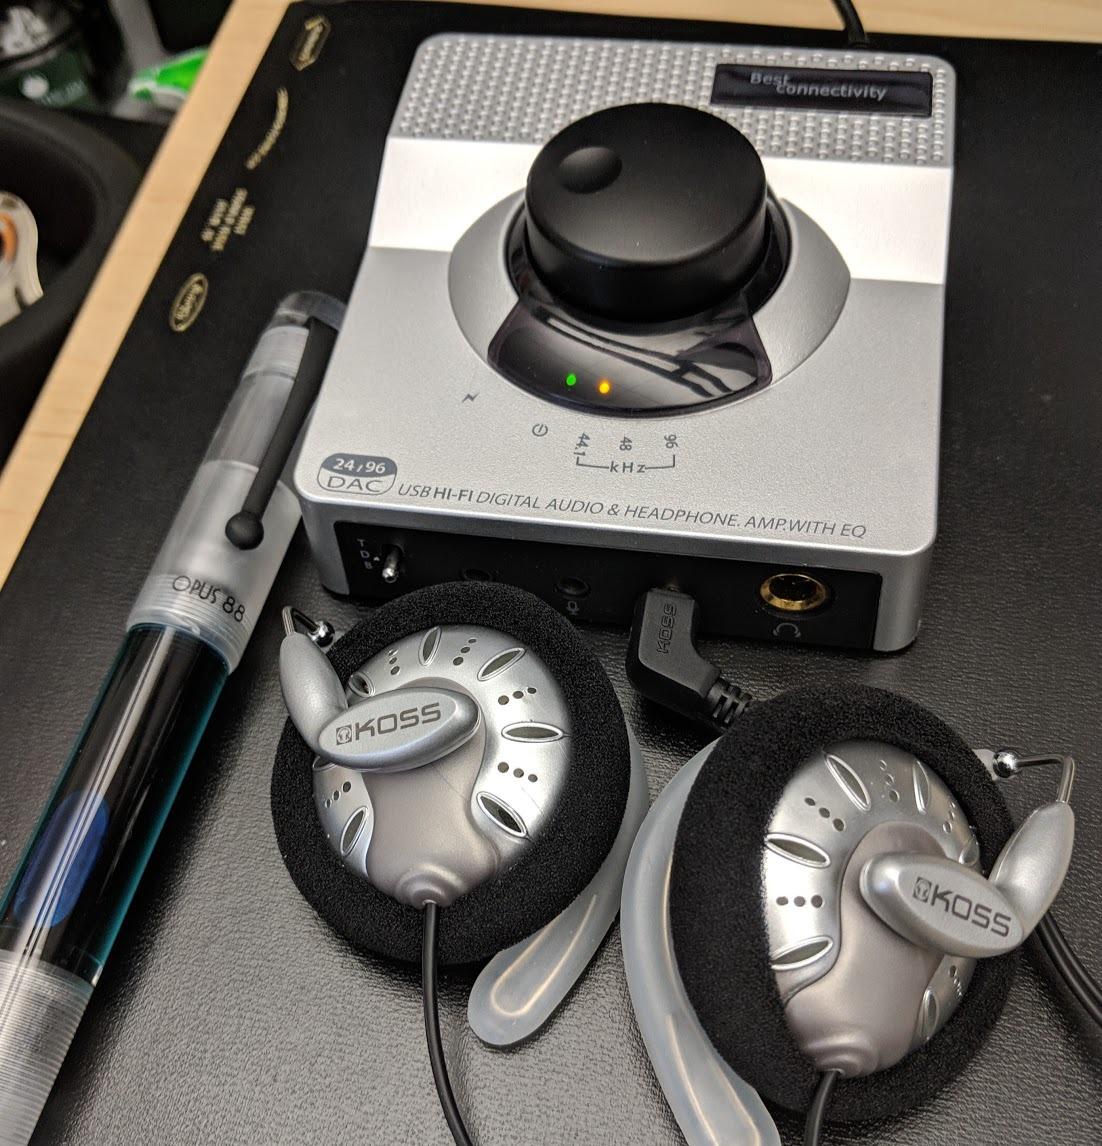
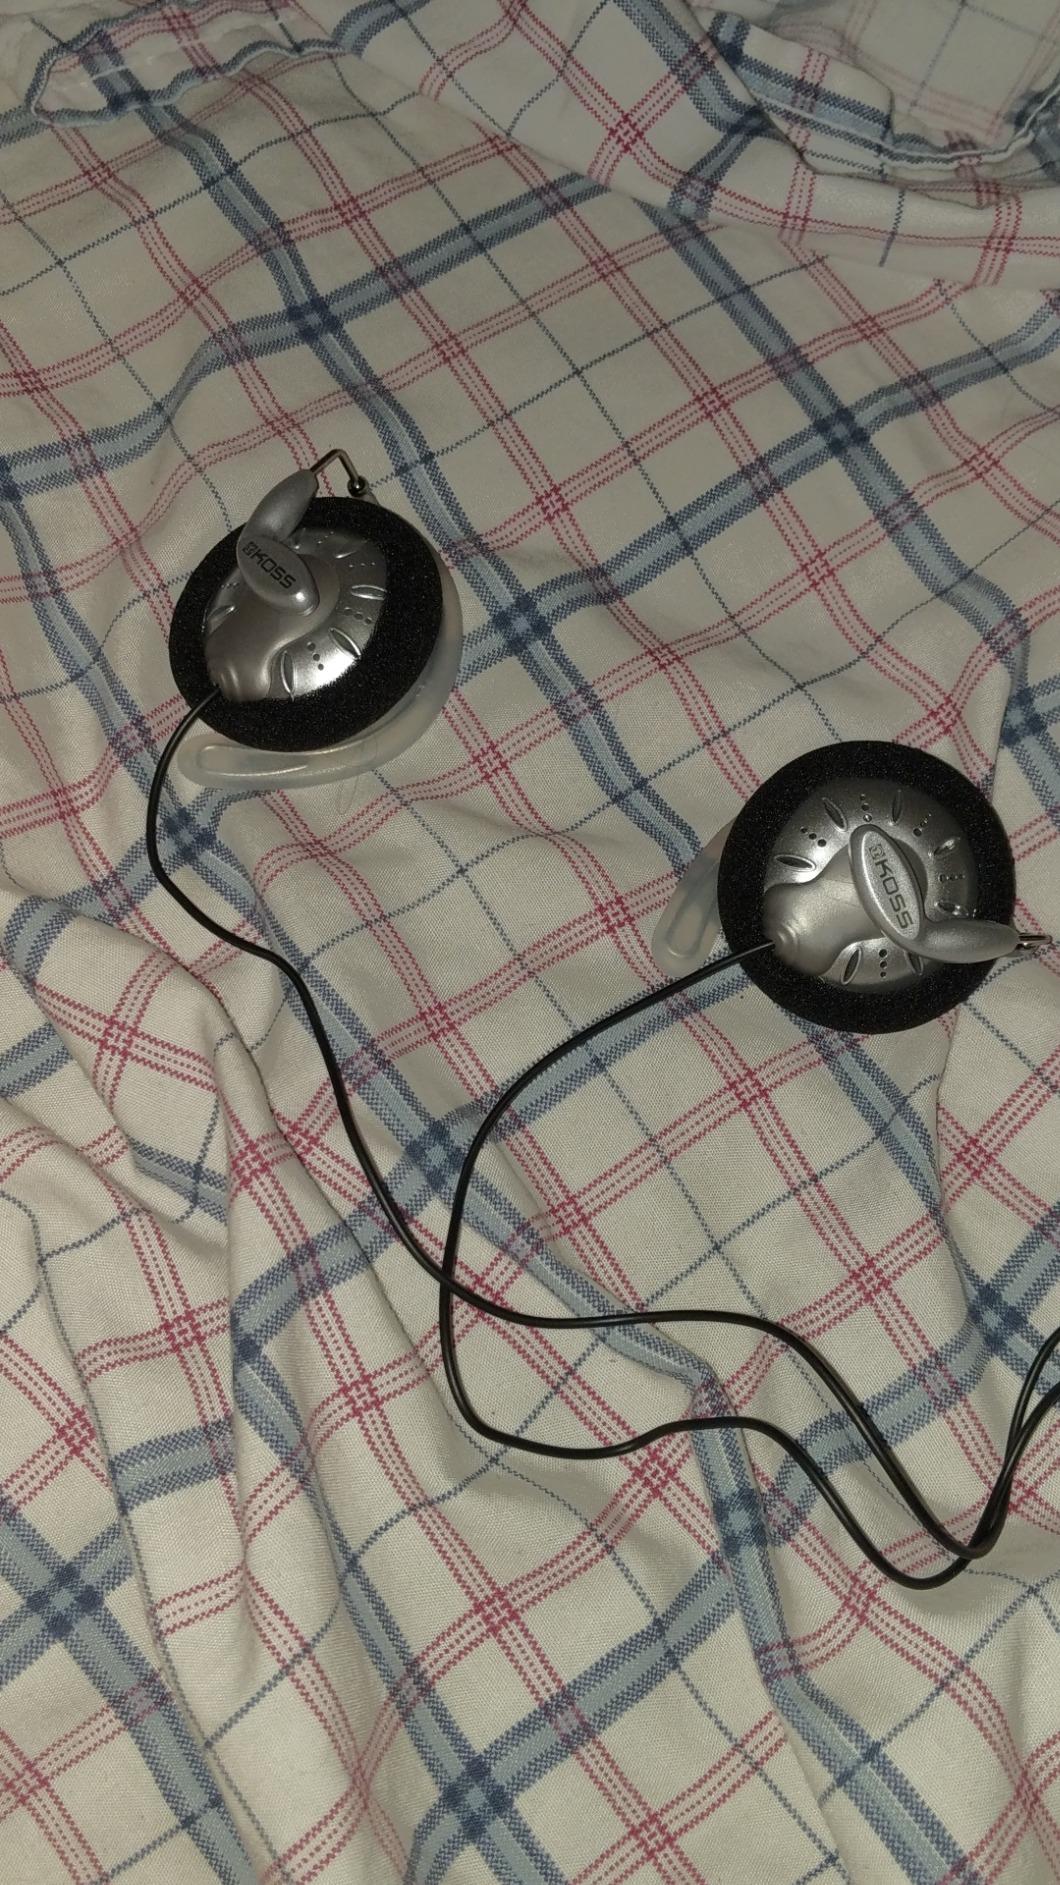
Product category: headphones
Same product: yes